The Blind Goddess (1926 film)

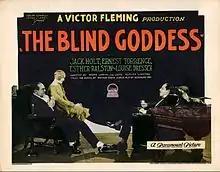
Lobby card

The Blind Goddess is a 1926 American silent mystery film directed by Victor Fleming. It was produced by Famous Players–Lasky and released by Paramount Pictures. The film is based on the novel "The Blind Goddess" by Arthur Cheney Train.